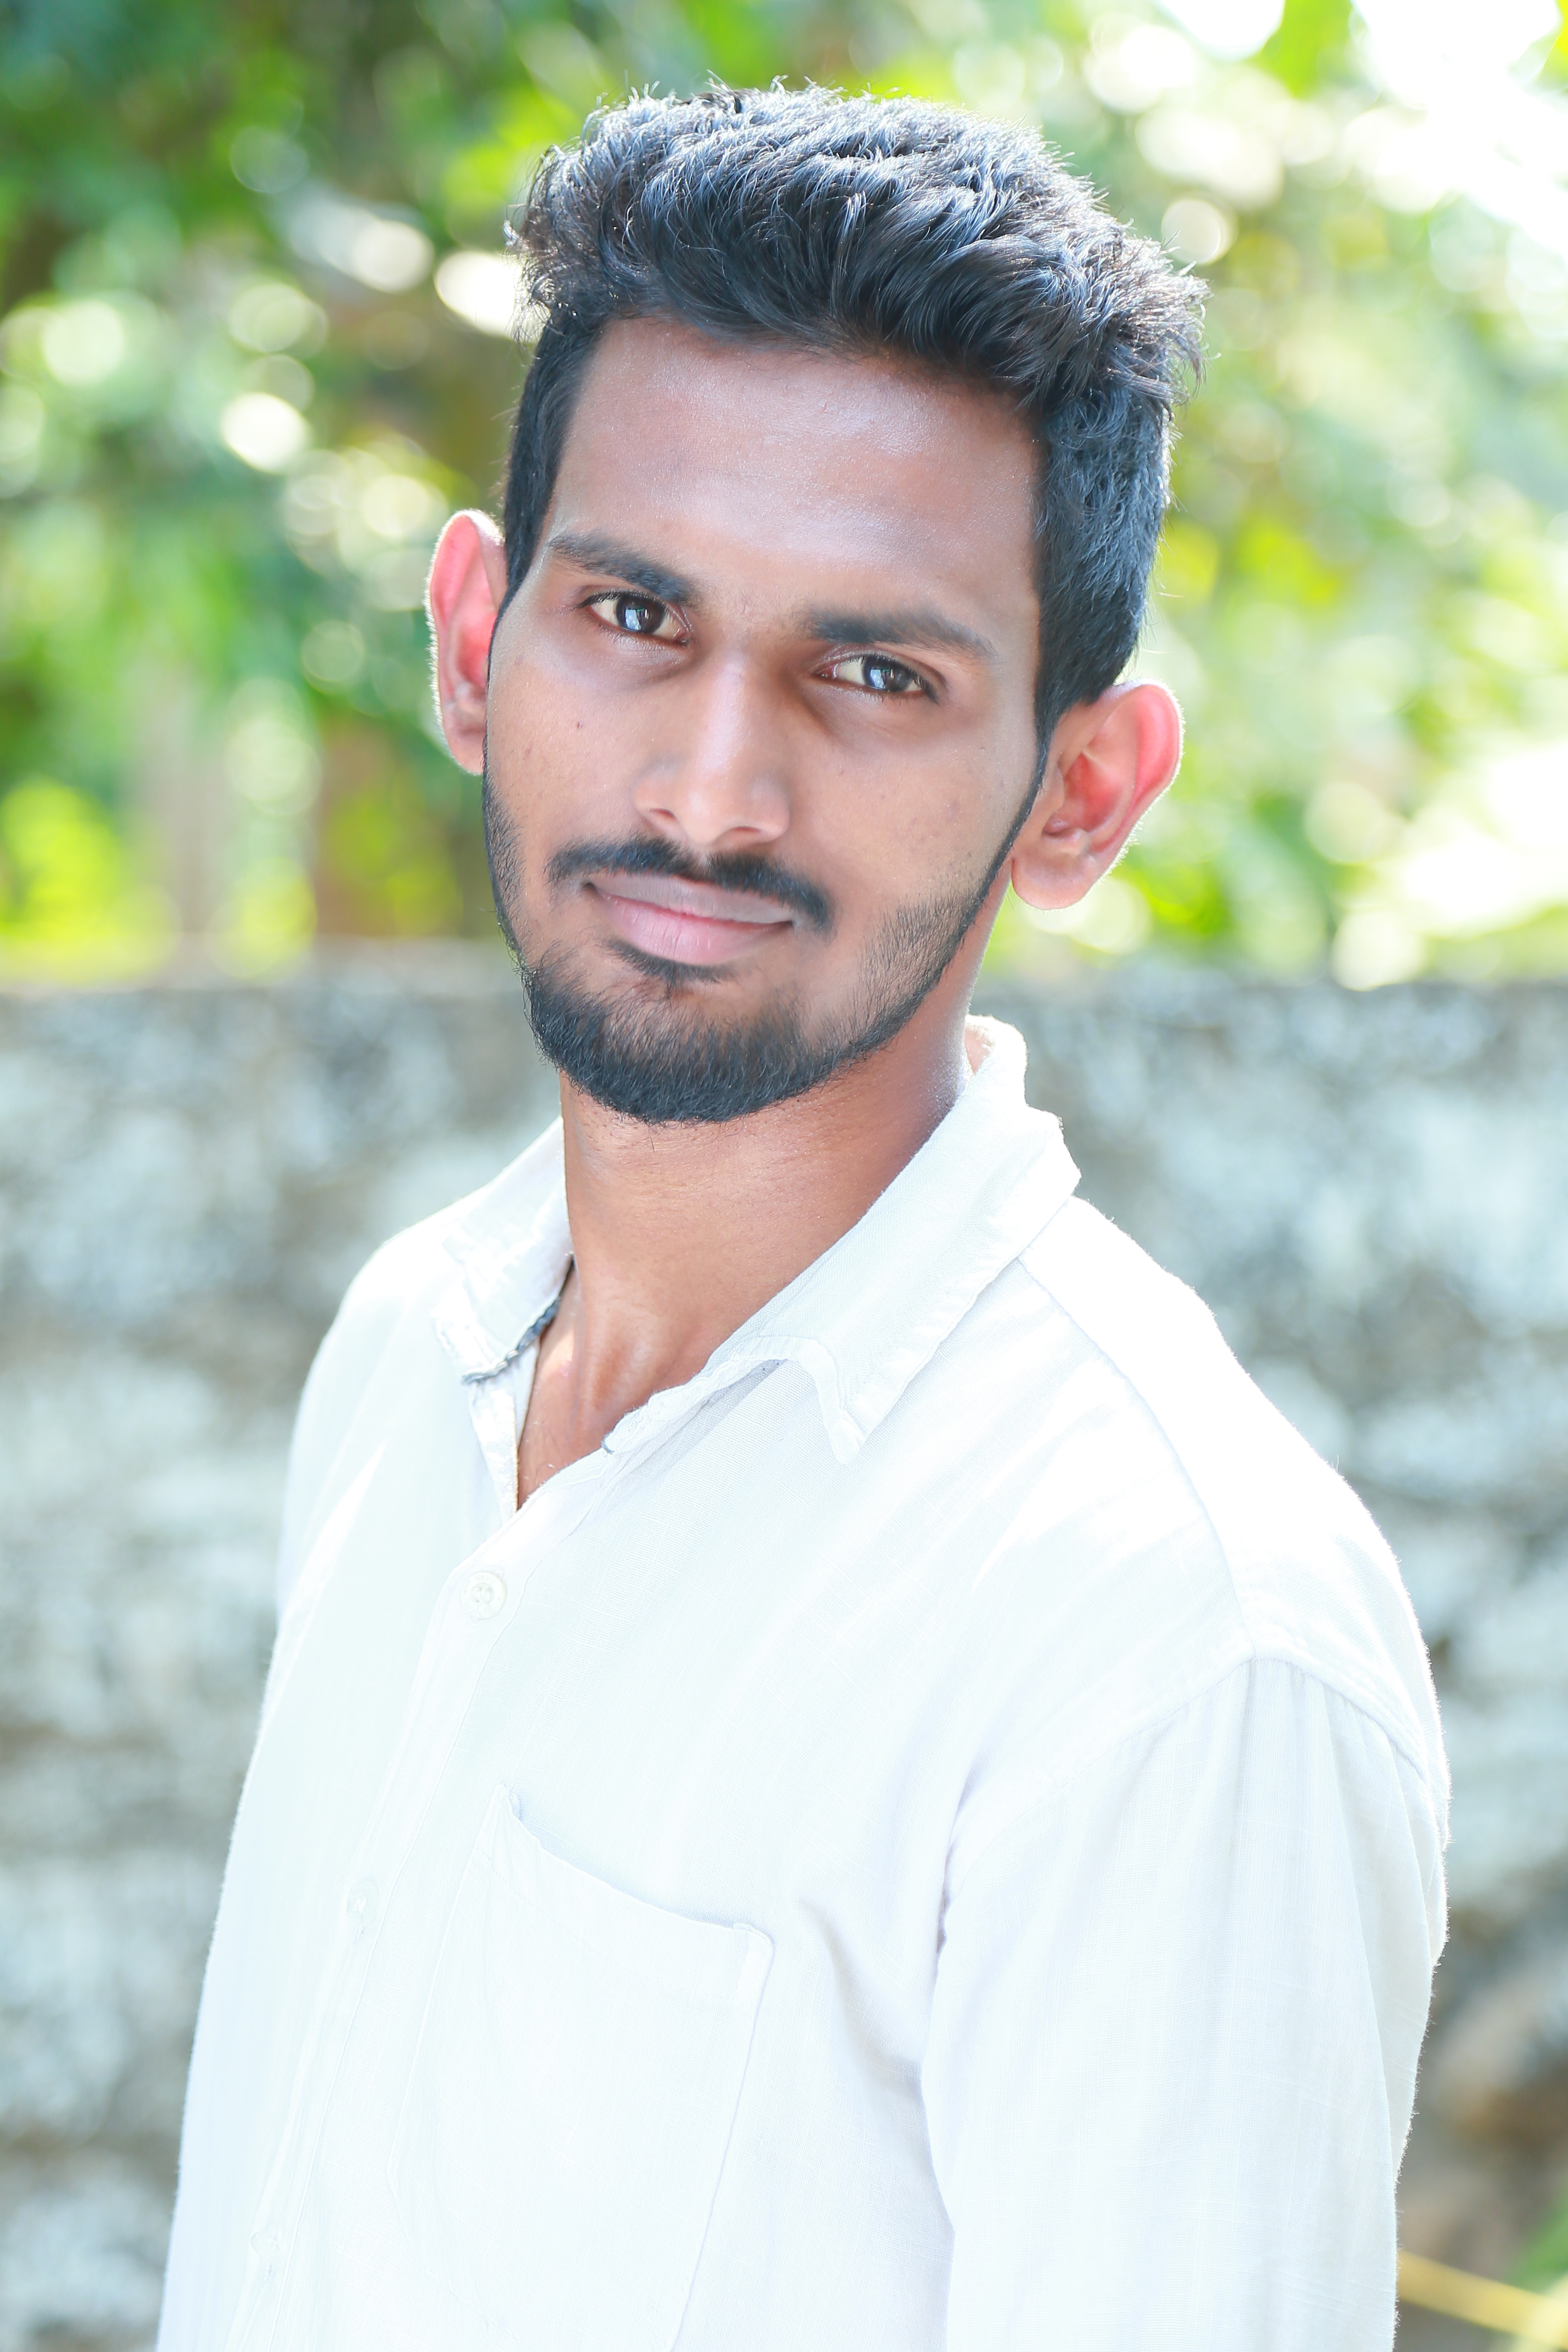
man, hair, face, white, male, facial hair, chin, forehead, moustache, beard, cool, photo shoot, model, gentleman, photography, muscle, smile, actor, neck, formal wear, black hair